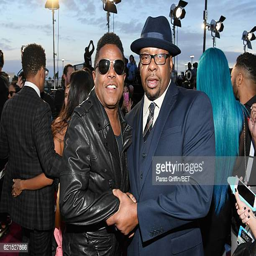
blues artist and pop artist attend awards